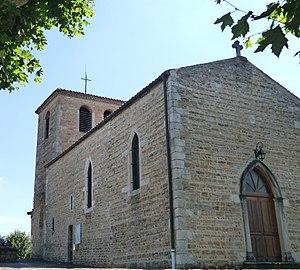
Église Saint-Barthélemy de Massieux.
Massieux est une commune française, située dans le département de l'Ain en région Auvergne-Rhône-Alpes.